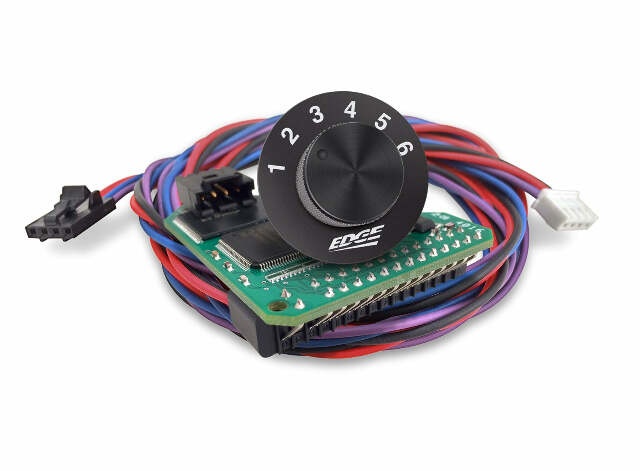
99.5-01 FORD 7.3L REVOLVER PERF CHIP/SWITCH AUTO 6-CHIP MASTER BOX CODE NVK4
The new Edge Revolver Performance Chip is designed for 95-03 Ford 7.3L Power Stroke diesels and can make up to 150 HP (Depending on Model Year) with up to 6 performance programs switchable on the fly using the included switch!
Brand: Edge Products
Category: Vehicles & Parts > Vehicle Parts & Accessories > Motor Vehicle Electronics